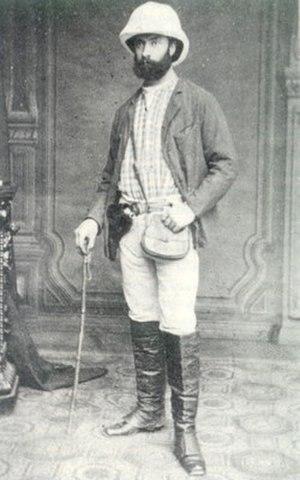
Manuel Iradier y Bulfy, né à Vitoria en 1854 et mort à Valsaín en 1911, est un explorateur espagnol ; lors de ses trois voyages en Afrique centrale, il est le premier Européen à parcourir certaines régions de l'actuelle Guinée équatoriale ; par des traités signés avec des chefs indigènes, il fait reconnaître la souveraineté de l'Espagne sur environ 14 000 km². Les documents rapportés par Iradier sont l'une des bases des revendications espagnoles lors de la conférence de Berlin.